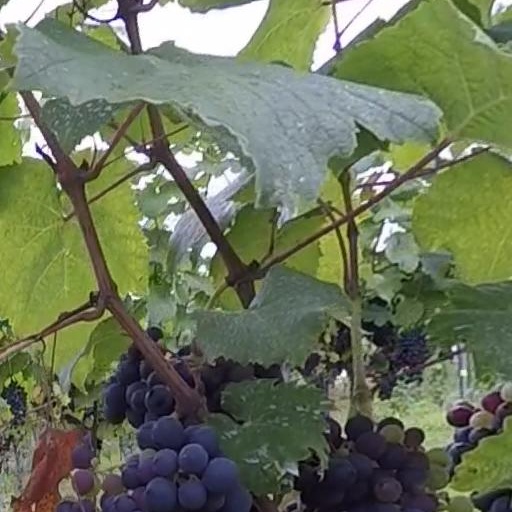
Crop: grape